Badadunguriguda

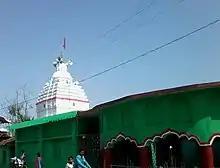
Ram Temple

As of 2011 Census of India, Badadunguriguda has a population of 1231 which 635 are male while 596 are female.